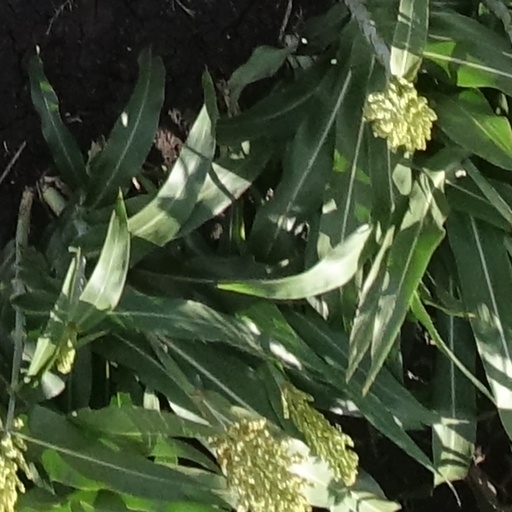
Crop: sorghum